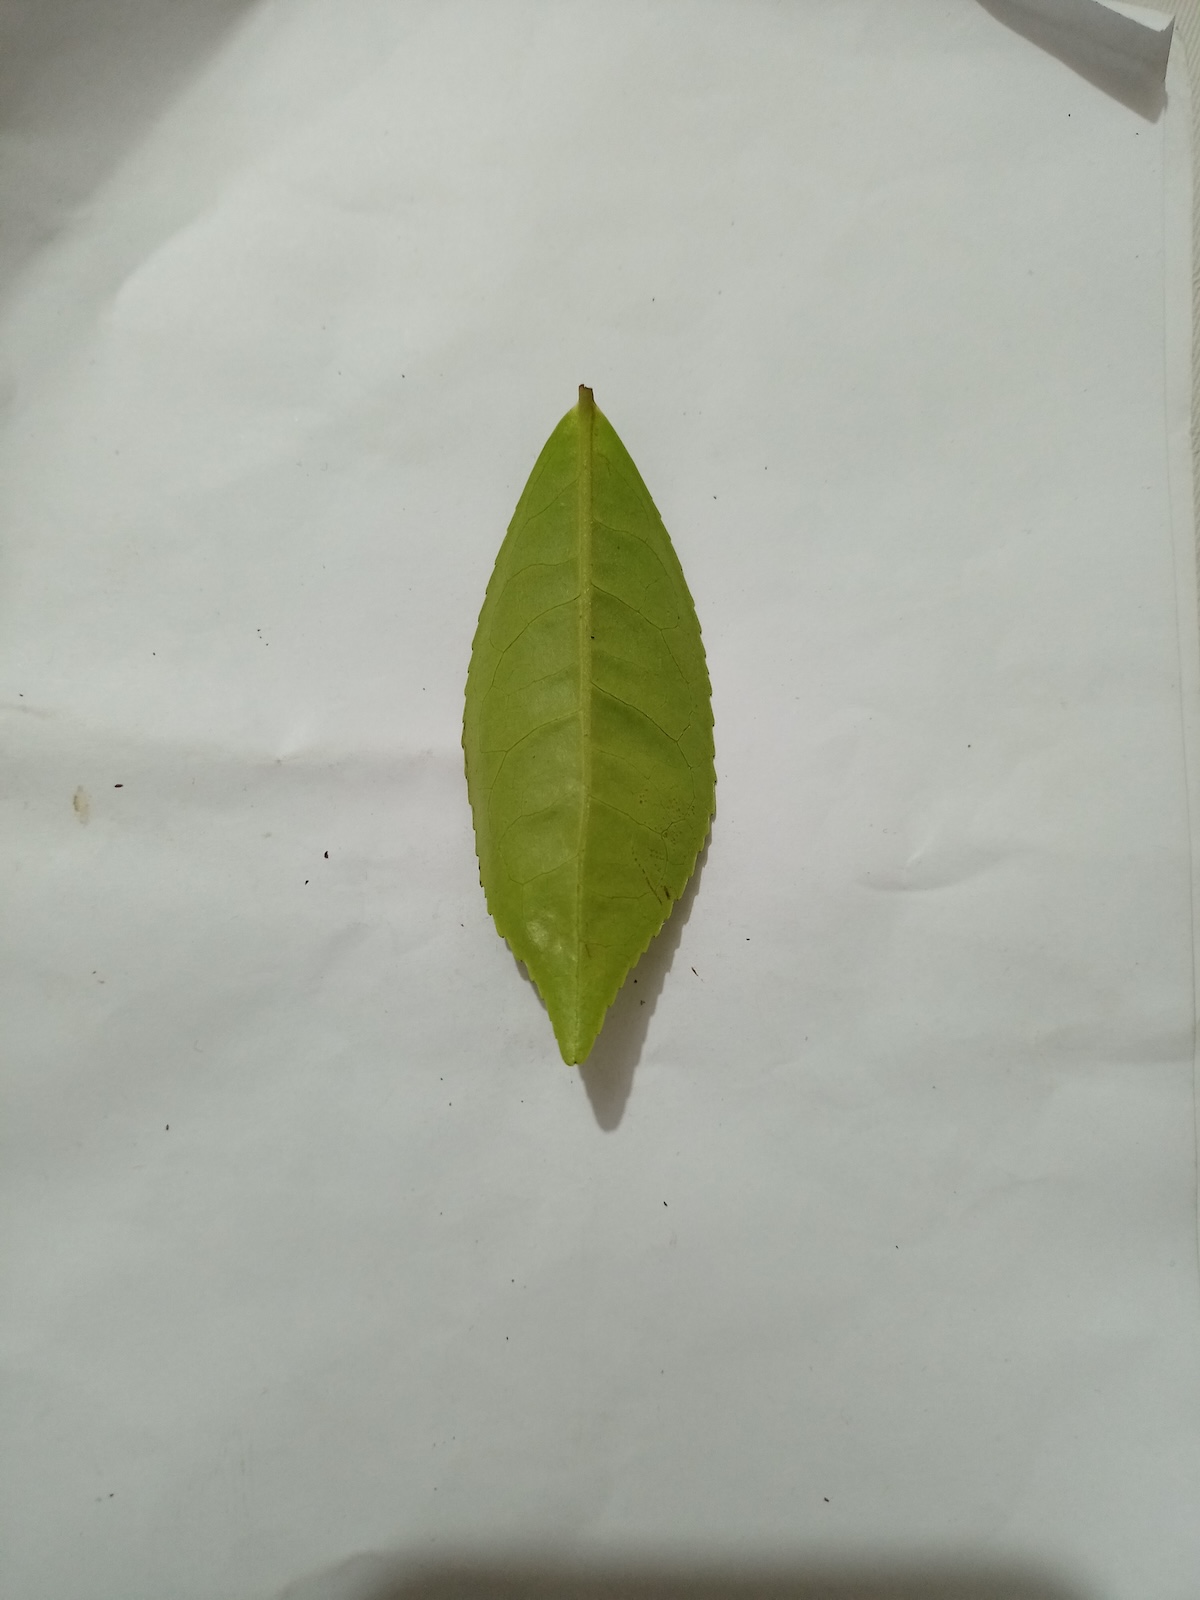
Label: Healthy leaf